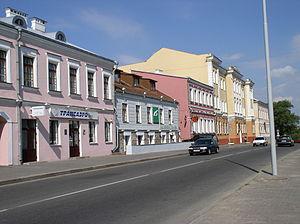
Le musée national des Beaux-Arts de Biélorussie est le plus grand musée de Biélorussie. Situé à Minsk, la capitale, il possède plus de 25 000 sculptures, dessins et tableaux, du XIᵉ au XXᵉ siècle, originaires de toute l'Europe et d'Asie.
Minsk est la capitale de la république de Biélorussie. Sa population s'élevait à 1 992 685 habitants en 2019, ce qui fait d'elle la dixième localité la plus peuplée d'Europe.